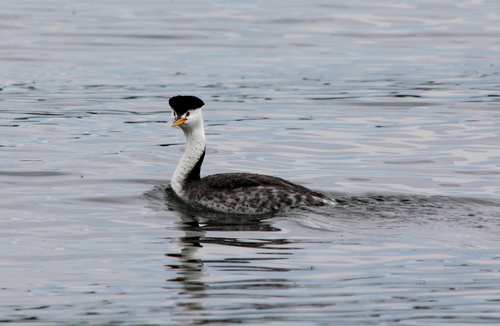
large bird with a black nape, a very long neck, brown beak, black body, and a grey head and throat.
black crowned bird with white, long nape and greyish full body.
this is a black spotted bird with a long white neck.
this bird has a large black crown, long white neck and black and gray speckled back and primaries.
a large bird with a black top, a yellow beak, and a white neck.
this bird has feathers that are black and has a long neckthe bird has a long thin throat that is black and white, and a large yellow bill.
this bird has an elongated white neck, orange beak, and black plumage on top of its head.
this bird has a black crown as well as a long white throat
this is a swimmer bird with a black head, orange beck, white neck and a black and white body.
Species: Western Grebe